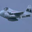
Label: airplane